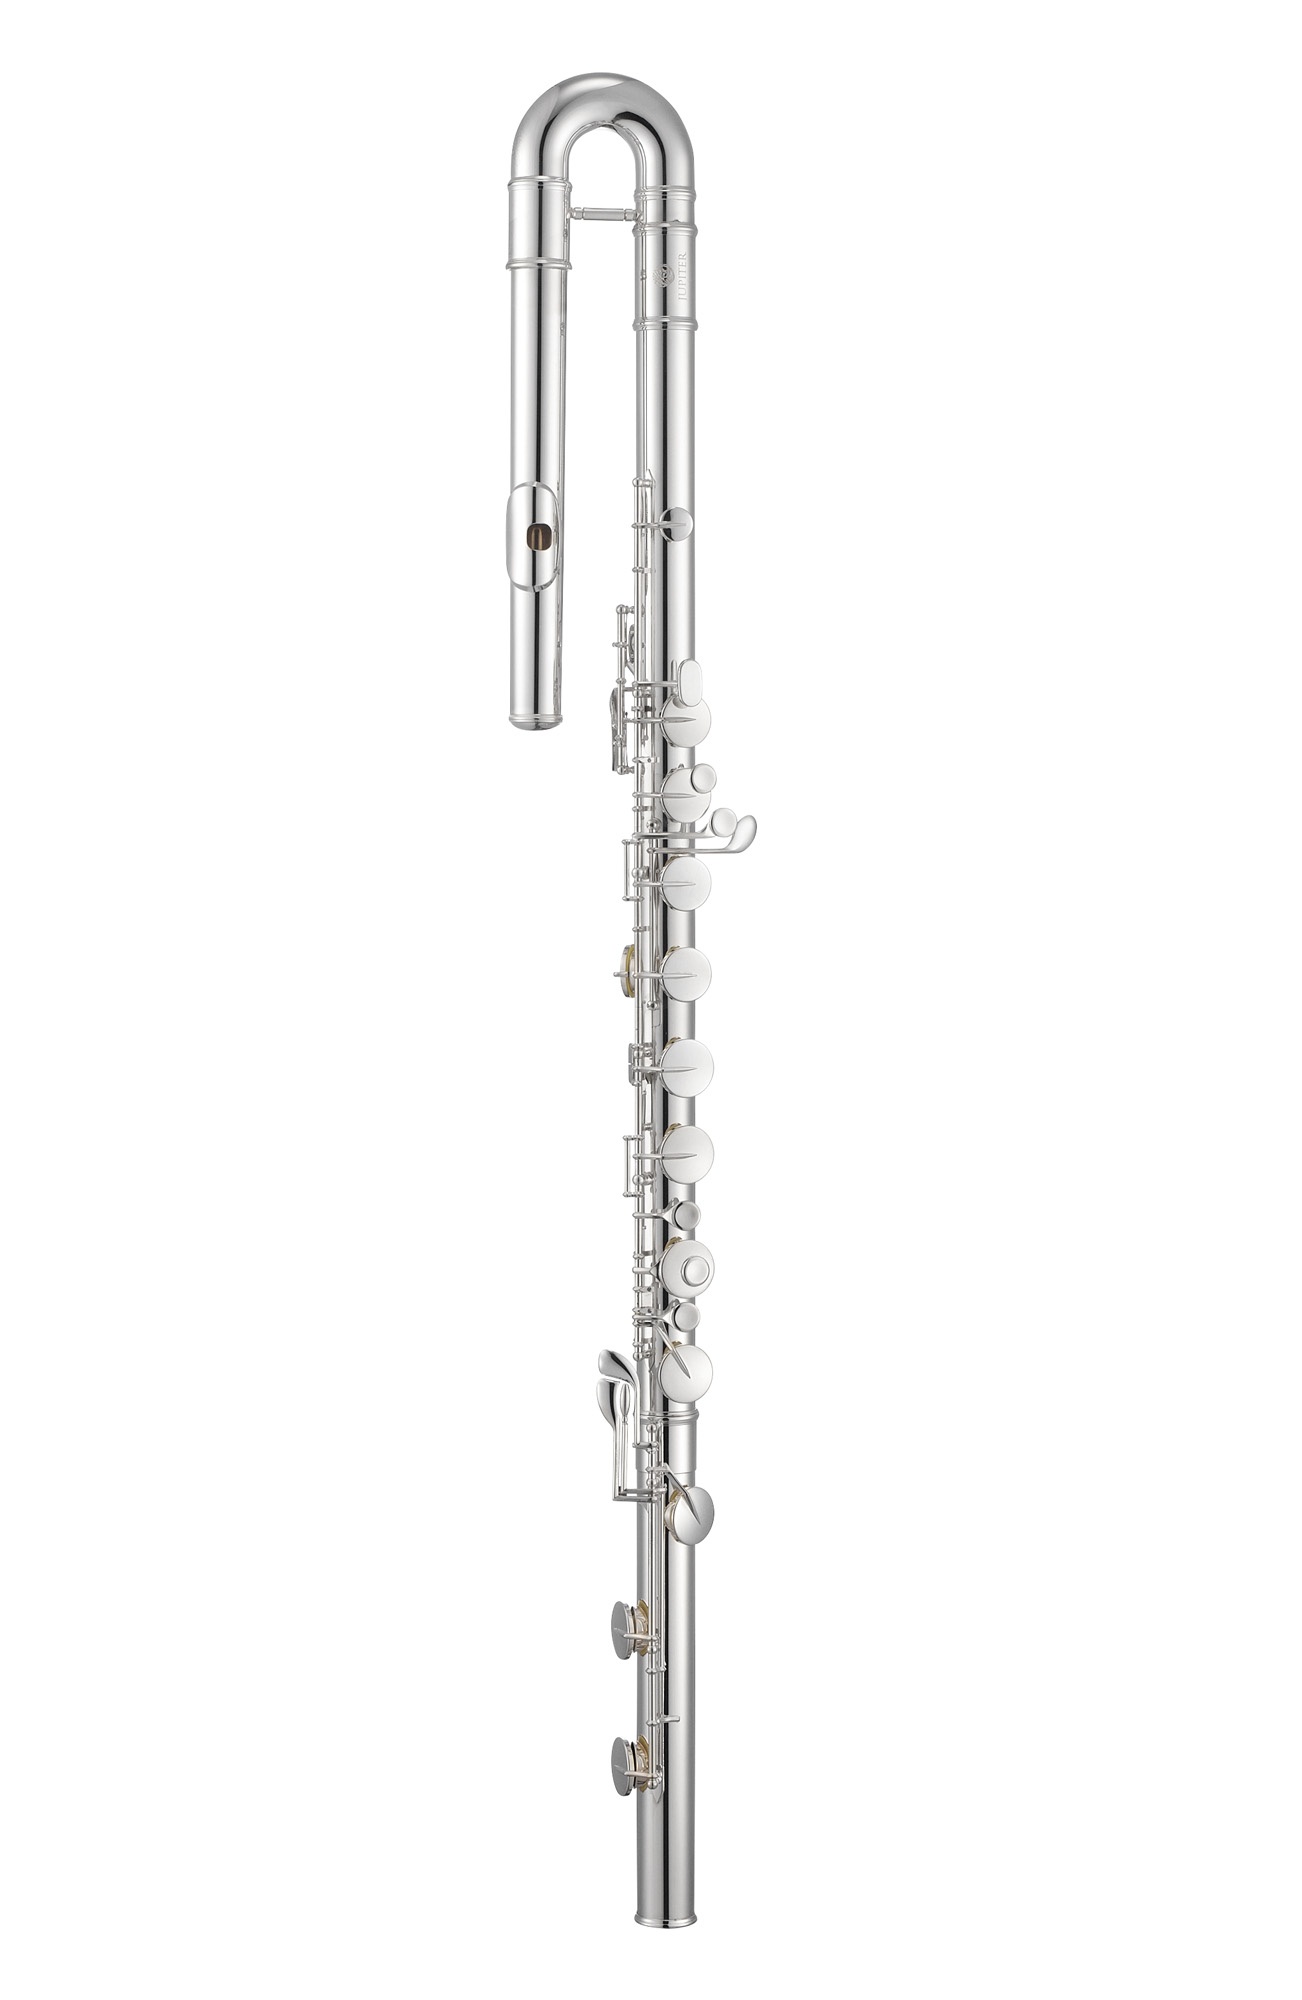
Jupiter Flûte Basse JBF1000
Flûte La flûte basse Jupiter JBF1000 se distingue par sa tonalité en Ut et sa construction en maillechort argenté, offrant une sonorité précise et chaleureuse. Sa tête courbée et ses mécaniques, également en maillechort, garantissent une jouabilité agréable et un confort optimal lors de longues sessions de jeu. Dotée de plateaux pleins et de tampons en double baudruche, elle assure une étanchéité efficace. Livrée avec un étui et un nécessaire d'entretien, cette flûte est conçue pour répondre aux exigences des musiciens, qu'ils soient débutants ou confirmés. ✓ Finition: maillechort argent ✓ Catégorie: Flûte ✓ - Tonalité: Ut ✓ Tête Courbée: maillechort argenté ✓ - Tube, Patte D'ut et Mécaniques: maillechort argenté ✓ Accessoires Inclus: étui et nécessaire d'entretien ✓ Architecture: Lampe Données techniques Finition maillechort argent - Tonalité Ut Tête Courbée maillechort argenté - Tube, Patte D'ut et Mécaniques maillechort argenté Accessoires Inclus étui et nécessaire d'entretien Architecture Lampe Usages & avantages Confort de jeu optimal grâce à la tête courbée. Résonance riche et profonde grâce au maillechort argenté. Réponse rapide et précise grâce aux tampons en double baudruche. Accessoires inclus pour un entretien facile et une protection optimale. Adaptée tant pour les amateurs que les musiciens professionnels.
Brand: Jupiter
Category: Arts & Entertainment > Hobbies & Creative Arts > Musical Instruments > Woodwinds > Flutes > Bass Flutes